University of Timbuktu

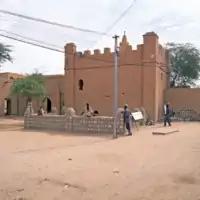
North façade of the Sidi Yahya Mosque, c. 2012

The Djinguereber Mosque was initially built when Mansa Musa I returned from a pilgrimage to Mecca, but was reconstructed between 1570 and 1583 by Imam Al-Aqib ibn Mahmud, who was the "qadi" of Timbuktu. He added the southern portion of the mosque as well as the wall which surrounds the cemetery and situates itself to the west. The Djinguereber Mosque minaret is among the most noticeable landmarks of the Timbuktu landscape with its dominating structure.